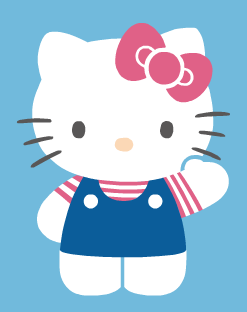
เฮลโลคิตตี

| name = เฮลโลคิตตี
| color = Pink
| series = ซานริโอ
| image = Hello kitty character portrait.png
| image_size = 200px
| caption = เฮลโลคิตตี
| first = ค.ศ. 1974
| last = ปัจจุบัน
| creator = ยูโกะ ชิมิซุ
| voice = ญี่ปุ่น:ฟูยูมิ ชิราอิชิ ("คิตตีแอนด์มิมิส์นิวอัมเบรลลา")มามิ โคยามะ ("เฮลโลคิตตีส์ซินเดอรลลา")อาเคมิ โอกามุระ ("เฮลโลคิตตีส์เฟอร์รีเทลเทียเตอร์")เมกุมิ ฮายาชิบาระ ("ซานริโอเวิร์ลออฟแอนิเมชัน", "เฮลโลคิตตีส์พาราไดส์", "ซาริโอปุโรแลนด์โชว์ (หลากหลาย)") MEGUMI HOUSE - キングレコードによる林原の紹介ページ。出演履歴にハローキティは出てこない キティちゃんの声優はあの有名声優だった！　だれだかわかる？ ｜ ガジェット通信 GetNewsอังกฤษ:ทารา สตรอง ("เฮลโลคิตตีส์เฟอร์รีเทลเทียเตอร์")คาเรน เบิร์นสตีน ("ไดสุกิ! เฮลโลคิตตี")โมนิกา รีออล ("เฮลโลคิตส์แอนิเมชันเทียเตอร์")เมลิสซา ฟาห์น ("เฮลโลคิตตีส์พาราไดส์")แชนนอน แซตเทิลไมเออร์ ("โกรว์อิงอัพวิตเฮลโลคิตตี")โซเนสส์ สตีเวนส์จูเลียต ซิมมอนส์ ("เฮลโลคิตตีแอนด์เฟรนส์ - เลตส์เลิร์นทูเกเตอร์")จูเลีย เซลส์ ("เดอะเวิร์ลออฟเฮลโลคิตตี")
| lbl21 = ชื่อเต็ม
| data21 = คิตตี ไวต์
| species = ตัวการ์ตูนเด็กผู้หญิงที่มีลักษณะเหมือนแมวหางกุดญี่ปุ่น
| gender = หญิง
| family = มิมิ (น้องสาวฝาแฝด) จอร์จ (พ่อ) แมรี (แม่) แอนโทนี (ปู่) มาร์กาเรต (ยาย) ชาร์มมี คิตตี (แมวสัตว์เลี้ยง) เดียร์ แดเนียล (เพื่อนสมัยเด็ก) มายเมโลดี้ (เพื่อนสนิท)
| nationality = อังกฤษ
เฮลโลคิตตี () (ชื่อเต็ม: คิตตีไวท์; ) คือตัวละครที่สร้างโดยบริษัทซานริโอ้ ประเทศญี่ปุ่น ออกแบบครั้งแรกโดยคุณยูโกะ ชิมิซุ โดยเธอวาดออกมาเป็นภาพแมวญี่ปุ่นหางสั้น เพศเมีย สีขาว ที่ติดโบว์สีแดง เฮลโลคิตตีปรากฏตัวครั้งแรกในรายการ “A vinyl coin purse” เป็นที่รู้จักในประเทศญี่ปุ่นในปี 1974 และถูกนำไปออกอากาศที่สหรัฐอเมริกาในปี 1976 โดยมีบุคลิกที่แสดงออกถึงความน่ารักของวัฒนธรรมที่เป็นที่นิยมของญี่ปุ่น ในปี 2010 ที่เฮลโลคิตตีที่มีอายุครบ 36 ปี บริษัทซานริโอได้สร้างให้ตัวละครนี้เป็นปรากฏการณ์การตลาดระดับโลกที่มีมูลค่าถึง ห้าพันล้านดอลล่าร์ และต่อมาในปี 2014 เมื่อเฮลโลคิตตีมีอายุ 40 ปี ก็สามารถสร้างมูลค่าตลาดได้ถึงเจ็ดพันล้านดอลลาร์ โดยไม่ต้องมีการโฆษณาใด ๆDetroit Free Press, "HELLO KITTY STILL BOWLING ’EM OVER", by Jenee Osterheldt, page D1, July14, 2014
จากเป้าหมายเดิมที่มุ่งเน้นลูกค้าในกลุ่มก่อนวัยรุ่น ซึ่งตลาดของเฮลโลคิตตี ได้ขยายไปสู่ผู้บริโภคที่เป็นผู้ใหญ่ เราสามารถพบผลิตภัณฑ์ของเฮลโลคิตตีได้ในรูปแบบที่หลากหลาย ตั้งแต่อุปกรณ์การเรียน เครื่องประดับแฟชั่น จนถึงสินค้าราคาแพง ๆ และคิตตีถูกสร้างเป็น ละครทีวีเฮลโลคิตตี สำหรับเด็กอีกหลายตอน นอกจากนั้นยังเป็น ตัวละครหลักของสวนสนุกซานริโอ้ 2 แห่งในญี่ปุ่น ได้แก่ ฮาร์โมนีแลนด์ และสวนสนุกในร่ม ซานริโอ้ พูโรแลนด์ อีกด้วย
==ตัวละคร==
จากข้อมูลตัวละครอย่างเป็นทางการสำหรับเฮลโลคิตตี ชื่อเต็มของเธอคือ คิตตีไวท์ () เธอเกิดในเขตชานเมืองของกรุงลอนดอน ประเทศอังกฤษ เมื่อวันที่ 1 พฤศจิกายน มีความสูงเท่ากับแอปเปิ้ล 5 ผล และน้ำหนักเท่ากับแอปเปิ้ล 3 ผล ภาพลักษณ์ของเธอคือหญิงสาวที่สดใสและใจดี สนิทกับน้องสาวฝาแฝดของเธอที่ชื่อมิมมี่มาก อบคุ้กกี้เก่งและชอบทานพายแอปเปิ้ลที่แม่ทำ เธอชอบสะสมของน่ารัก ๆ และวิชาที่เธอชื่นชอบในโรงเรียนเป็นภาษาอังกฤษ ดนตรี และศิลปะ
เฮลโลคิตตี เป็นตัวละครที่รายล้อมไปด้วยครอบครัวขนาดใหญ่ที่ทุกคนมีนามสกุลไวท์ น้องสาวฝาแฝดของเธอที่ชื่อมิมมี่ เป็นเด็กผู้หญิงที่ขี้อายมาก ชอบเย็บปักถักร้อยและฝันถึงการแต่งงาน ในขณะที่คิตตีสวมโบว์สีแดงที่หูซ้ายของเธอ มิมมี่จะสวมโบว์สีเหลืองอยู่ทางด้านขวา จอร์จซึ่งเป็นพ่อของพวกเขาเป็นคนที่น่าเชื่อถือ มีอารมณ์ขัน แต่มักจะเหม่อลอยอยู่บ่อย ๆ ในขณะที่แม่ (แมรี่) ทำอาหารเก่งและชอบทำงานบ้าน คุณปู่แอนโทนี่ชอบที่เล่าเรื่องราวต่าง ๆ ให้ฟัง ส่วนคุณยายมาร์กาเร็ตชอบเย็บผ้า เดียร์ แดเนียลเป็นเพื่อนในวัยเด็กของคิตตี เกิดวันที่ 3 พฤษภาคม ในลอนดอน มีชื่อจริงว่า แดเนียล สตาร์ เขาออกเดินทางไปกับพ่อแม่ของเขาและต้องจากเฮลโลคิตตีเป็นเวลานาน เขามีบุคลิกที่ทันสมัยและมีความอ่อนไหว เต้นและเล่นเปียโนเก่ง สนใจในการถ่ายภาพและฝันที่จะเป็นคนดัง
ชาร์มมี คิตตี (Charmmy Kitty) คือแมวเปอร์เซียสีขาวที่เป็นสัตว์เลี้ยงของคิตตี อ่อนน้อมเชื่อฟังเจ้าของและชอบของที่มีประกายเงางาม สร้อยที่คล้องคอแชมมี่ห้อยกุญแจเปิดกล่องเครื่องประดับ ของคิตตี นอกจากนี้คิตตียังมีสัตว์เลี้ยงเป็นหนูแฮมสเตอร์ที่มีชื่อว่าชูการ์ ซึ่งเป็นของขวัญที่ได้รับจากเดียร์ แดเนียล
==ประวัติผู้ออกแบบ==
ไฟล์:Yuko Shimizu 20100702 Japan Expo 2.jpg|thumb|ยูโกะ ชิมิซุ นักออกแบบรุ่นแรกของคิตตีจนถึงปี 2010
ในปี 1962 ชินทาโร ซูจิ ผู้ก่อตั้งซานริโอ้ เริ่มขายรองเท้าแตะยางพิมพ์ลายดอกไม้Belson, K. (2003). Asia times online. The cat who turned kawaii into cash. , from ซูจิสังเกตเห็นว่าสามารถเพิ่มผลกำไรให้มากขึ้น ด้วยการเพิ่มการออกแบบที่น่ารักบนรองเท้าแตะ จึงจ้างให้นักเขียนการ์ตูน การออกแบบตัวละครที่น่ารักสำหรับสินค้าของเขา บริษัทได้ผลิตสินค้าโดยมีลายรูปตัวละครเพื่อเป็นของขวัญในโอกาสต่าง ๆ เฮลโล โหลคิตตีได้รับการออกแบบโดย ยูโกะ ชิมิซุ และถูกบันทึกอยู่ในตัวละครหลักของซานริโอ้ ในต้นปี 1974 ภาพของการปรากฏตัวครั้งแรกในรายการ “A vinyl coin purse” ในประเทศญี่ปุ่น เป็นภาพที่คิตตีนั่งอยู่ระหว่างขวดนมและชามปลาทอง และปรากฏตัวครั้งแรกในประเทศสหรัฐอเมริกาในปี 1976
บริษัทตัดสินใจที่จะสร้างให้เฮลโลคิตตีเกิดใน ประเทศอังกฤษ เพราะในช่วงเวลาที่คิตตีถูกสร้างขึ้นมา อะไรก็ตามที่มาจากต่างประเทศโดยเฉพาะอย่างยิ่งประเทศอังกฤษให้ความรู้สึกทันสมัยมาก สำหรับคนญี่ปุ่น นอกจากนี้ ซานริโอ้ก็มีตัวละครอื่น ๆ ที่เกิดในสหรัฐอยู่แล้ว พวกเขาจึงต้องการสร้างให้คิตตีมีความแตกต่างออกไป ชิมิซุ ได้ชื่อคิตตี จากนิยายชื่อมองผ่านกระจก ของ ลูอิส แครอล ที่อยู่ในตอนต้นของหนังสือ ที่อลิซเล่นกับแมวของเธอที่ชื่อ "คิตตี" คำขวัญซานริโอ้ คือ "การสื่อสารในสังคม" และซูจิอยากตั้งชื่อของแมวที่จะสะท้อนให้เห็นถึงสิ่งนั้น ครั้งแรกที่เขาคิดว่า "ไฮ คิตตี" ก่อนที่จะเปลี่ยนมาใช้ "เฮลโล" ซึ่งสื่อถึงคำอวยพรได้ด้วย ตัวแทนประชาสัมพันธ์ของบริษัทได้อธิบายว่าคิตตีไม่มีปากเพราะพวกเขาต้องการให้ผู้คนมีอารมณ์ร่วมไปกับตัวละครและมีความสุข หรือเศร้าร่วมไปกับคิตตีWalker, Rob. "Buying In: The Secret Dialogue Between What We Buy and Who We Are". Random House, Inc., 2008. 18. Retrieved from Google Books on August 30, 2010. ISBN 1-4000-6391-4, ISBN 978-1-4000-6391-8. อีกอย่างหนึ่งที่อธิบายได้ว่าทำไมคิตตีไม่มีปากคือการที่เธอ" พูดออกมาจากหัวใจ” คิตตีเป็นเหมือนกับทูตของซานริโอ้สู่ทั่วโลกและไม่ได้ยึดติดกับภาษาใดโดยเฉพาะ "บริษัทมองเห็นคิตตีเป็นสัญลักษณ์ของมิตรภาพและพวกเขาหวังว่าเธอจะส่งเสริมมิตรภาพระหว่างผู้คนทั่วโลก มีบางคนให้ข้อสังเกต ว่าเฮลโลคิตตีมีต้นกำเนิดมาจากแมวกวักของญี่ปุ่น (มะเนะกิเนะโกะ) ซึ่งชื่อคิตตีเองก็มีที่มาจากแมวกวัก ซึ่งหมายถึงการกวักมือเรียกแมวในภาษาอังกฤษ
== ประวัติ ==
หลังจากที่เปิดตัวปี 1974 เฮลโลคิตตี ก็ขายดีในทันที และ ส่งผลให้ยอดขายรวมของซานริโอ้เพิ่มขึ้นถึงเจ็ดเท่าหลังจากที่เผชิญกับภาวะยอดขายตกต่ำในปี 1978 มีคอลเลคชั่นคิตตีที่ออกแบบแปลก ๆ ใหม่ ๆ วางจำหน่ายสู่ท้องตลาดอย่างต่อเนื่อง ซึ่งสอดคล้องกับความเป็นไปในสังคมในช่วงเวลานั้น ทั้งนี้ ยูโกะ ยามากูชิ ซึ่งเป็นนักออกแบบหลักของเฮลโลคิตตี ตั้งแต่อดีตจนถึงปัจจุบันกล่าวว่า เธอได้รับแรงบันดาลใจในการออกแบบคิตตี รุ่นใหม่ ๆ จากแฟชั่น, ภาพยนตร์และโทรทัศน์
ในช่วงแรกคิตตีเน้นการทำตลาดเฉพาะเด็กผู้หญิงเท่านั้น แต่ตั้งแต่ปี 1990 กลุ่มเป้าหมายสำหรับคิตตีได้ขยายออกไปยังกลุ่มวัยรุ่นและผู้ใหญ่ในฐานะที่เป็นแบรนด์ย้อนยุค ทั้งนี้ซานริโอ้เริ่มมีการออกแบบผลิตภัณฑ์คิตตีสำหรับผู้ใหญ่มากขึ้น เช่นกระเป๋าและแล็ปท็อป เพื่อตอบสนองลูกค้ากลุ่มนี้เป็นพิเศษ ในปี 1994-1996 มีการวางจำหน่าย "เฮลโลคิตตี รุ่นคิตตี เฟซ" ซึ่งเน้นการออกแบบสินค้าเพื่อตอบสนองลูกค้ากลุ่มเป็นผู้ใหญ่มากขึ้น
ซานริโอ้ กล่าวว่า ในปี 1999 มีคิตตีรุ่นใหม่ ๆ ออกวางจำหน่ายถึง 12,000 แบบต่อปี ทั้งนี้ในปี 2008 สามารถทำรายได้กว่าหนึ่งร้อยล้านดอลล่าร์ ซึ่งมากถึงครึ่งหนึ่งของรายได้รวมของซานริโอ้ทั้งบริษัท ทั้งนี้คิตตีมีวางจำหน่ายมากกว่า 50,000 แบบในกว่า 60 ประเทศทั่วโลก ตั้งแต่ปี 2007 เป็นต้นมา ด้วยแนวโน้มแฟชั่นในญี่ปุ่น ส่งผลให้บริษัทเริ่มใช้สีเข้ม ลดสีชมพู และใช้การออกแบบที่มีรูปแบบที่น่ารักน้อยลงในการออกแบบคิตตีรุ่นใหม่ ๆ
==สินค้า==
ไฟล์:EVA hellokitty1.JPG|right|220x220px|thumb|แอร์บัส เอ330|แอร์บัส เอ330-200 ของอีวีเอแอร์ในลวดลายพิเศษเฮลโลคิตตี
ไฟล์:B-16722 (32371791281).jpg|right|200px|thumb|โบอิง 777|โบอิง 777-300อีอาร์ของอีวีเอแอร์ในลวดลายพิเศษเฮลโลคิตตี
แรกเริ่มเดิมทีที่กลุ่มเป้าหมายหลักของเฮลโลคิตตี ยังคงเป็นเด็กหญิงอยู่นั้น สินค้าที่ผลิตออกมายังเป็นพวกตุ๊กตา, สติ๊กเกอร์, การ์ดอวยพร, เสื้อผ้า, ของใช้กระจุกกระจิก, เครื่องเขียน และกระเป๋าใส่เครื่องเขียน แต่หลังจากที่มีการขยายกลุ่มเป้าหมายไปยังกลุ่มวัยรุ่นและผู้ใหญ่ ก็มีการวางจำหน่ายสินค้าประเภท เครื่องปิ้งขนมปัง, โทรทัศน์, เครื่องใช้ในบ้าน, อุปกรณ์นวด และอุปกรณ์คอมพิวเตอร์ โดยลักษณะของผลิตภัณฑ์มีตั้งแต่สินค้าทั่วไป, สินค้าราคาสูง และสินค้าประเภทของสะสมหายาก
===การเงิน===
ในปี 2009 ธนาคารแห่งอเมริกา นำเสนอสมุดเช็คและบัตรวีซ่าเดบิตในธีม เฮลโลคิตตี ซึ่งมีใบหน้าของคิตตีบนเช็คและบัตร ทั้งนี้บัตรเดบิตการ์ด มาสเตอร์การ์ดได้ใช้เฮลโลคิตตี เป็นธีมบัตรมาตั้งแต่ปี 2004 แล้ว
===สินค้าประเภทไฮ เอน (สินค้าที่มีราคาสูง)===
ไฟล์:Stand Noguera Kitty Madrid.jpg|thumb|ประตูทางเข้าร้านซานริโอชอร์ป กรุงมาดริด ออกแบบเป็นโครงใบหน้าเฮลโลคิตตี
ซานริโอ้และบริษัทคู่ค้าได้ออกผลิตภัณฑ์เฮลโลคิตตีภายใต้สินค้าหลาย ๆ แบรนด์ เช่นกีตาร์ไฟฟ้า เฮลโลคิตตี สตาร์โตแคสเตอร์ (ภายใต้แบรนด์ เฟนเดอร์ในสหรัฐอเมริกาในปี 2006) และ แอร์บัส เอ330|แอร์บัส เอ330-200 ได้ออกแบบเครื่องบินเชิงพาณิชย์ สำหรับเครื่องบินเจ็ทในนามเฮลโลคิตตี เจท (ของสายการบินอีวาแอร์เวย์ของไต้หวันในปี2005- 2009) ซึ่งตั้งแต่ปลายปี 2011 ถึงต้น 2012, อีวาแอร์เวย์สามารถกลับมาทำกำไรได้อีกครั้งด้วยการออก "เฮลโลคิตตี เจท" ด้วยแอร์บัส เอ330-300 ลำใหม่ถึง 3 ลำด้วยกัน และต้องเพิ่ม เอ330-200s อีกถึง 2 ลำหลังจากที่มีความต้องการของตลาดเป็นอย่างมากในช่วงกลางปี 2012 ปี หลังจากนั้นอีก 1 ปี อีวาแอร์เวย์ก็ได้เพิ่มเครื่องโบอิง 777|โบอิง 777-300อีอาร์ให้เป็นเฮลโลคิตตี เจท อีกหนึ่งลำ ซึ่งไม่เพียงแต่คิตตีเท่านั้น ยังมีตัวละครซานริโอ้อื่น ๆ บนเครื่องบินอีกด้วย ในปี 2009 นอกเหนือจากเครื่องแต่งกายและอุปกรณ์เครื่องใช้ต่าง ๆ แล้ว คิตตียังเข้าสู่ตลาดไวน์ โดยมีถึง 4 รูปแบบ โดยเป็นการจำหน่ายแบบออนไลน์ ซึ่งเป็นสินค้าที่มีไว้เพื่อตอบสนองการขยายตัวของกลุ่มลูกค้าที่เป็นผู้ใหญ่ขึ้น
===เครื่องประดับ===
ในฤดูใบไม้ผลิปี 2005 บริษัทซิมมอนส์ จิวเวลรี่และ ซานริโอ้ได้ประกาศความร่วมมือออกแบบเครื่องประดับร่วมกัน "คิโมรา ลี ซิมมอนส์ สำหรับเฮลโลคิตตี" ที่เปิดตัวเฉพาะห้างไนแมน มาร์คัส ในราคาตั้งแต่ 300 ถึง 5,000 ดอลลาร์ ออกแบบโดย คิโมรา ลี ซิมมอนส์ และเปิดตัวเป็นคอลเลกชันแรก เป็นเครื่องประดับทั้งหมดทำด้วยมือซึ่งประกอบด้วยเพชร,อัญมณีและหินมีค่า, ทอง 18K,เงินสเตอร์ลิง,เครื่องประดับลงยาและเซรามิก
ในฤดูใบไม้ร่วงปี 2008 ซิมมอนส์ จิวเวลรี่และซานริโอ้ ได้ออกเครื่องประดับและนาฬิกาในคอลเลกชัน "เฮลโลคิตตี®โดยซิมมอนส์ จิวเวลรี่" ซึ่งคอลเลกชันดังกล่าวร่วมมือกับ เซลส์ คอร์ปอร์เรชั่น เพื่อขยายการเข้าถึงของแบรนด์และการพัฒนาเครื่องประดับเพื่อตอบสนองความพึงพอใจของแฟนคิตตีทุกระดับ การออกแบบใช้การรวมอัญมณีหลากสีสันและเงินสเตอร์ลิงที่สามารถดึงดูดใจลูกค้าวัยรุ่นด้วยราคาขายปลีกเริ่มต้นที่ 50 ดอลลาร์
== อ้างอิง ==
== แหล่งข้อมูลอื่น ==
* Official Hello Kitty website
* Sanriotown
* Kittylab Singapore Expo 2009 Hello Kitty 35th Anniversary Project Kitty Lab
* "How Hello Kitty Conquered the World" April 12, 2013 Wall Street Journal
หมวดหมู่:เฮลโลคิตตี|
หมวดหมู่:ตัวละครชาวอังกฤษ
หมวดหมู่:ตัวการ์ตูนซานริโอ
หมวดหมู่:วิดีโอเกมที่มีตัวละครเอกหญิง
หมวดหมู่:ตัวละครที่เป็นฝาแฝด
หมวดหมู่:สัญลักษณ์นำโชคญี่ปุ่น
หมวดหมู่:สัญลักษณ์นำโชคการ์ตูน
หมวดหมู่:สัญลักษณ์นำโชคโทรทัศน์
หมวดหมู่:สัญลักษณ์นำโชคของเล่น
หมวดหมู่:มาสคอตอนิเมะและมังงะ
หมวดหมู่:ซูเปอร์ฮีโรเด็ก
หมวดหมู่:บุคคลในบันเทิงคดีจากลอนดอน
หมวดหมู่:ตัวละครหญิงในแอนิเมชัน
หมวดหมู่:ตัวละครเด็กในอนิเมะและมังงะ